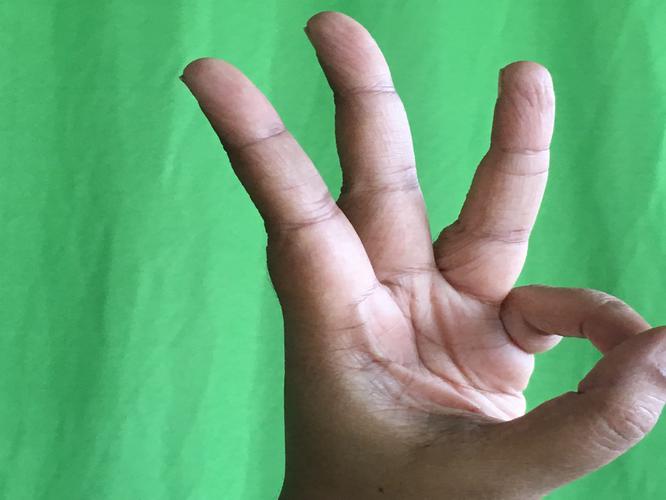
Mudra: Trishulam
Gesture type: single_hand